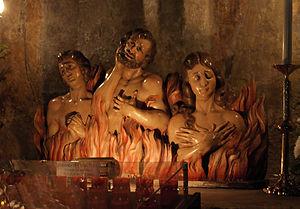
Le purgatoire, thème propre au christianisme, a inspiré les artistes, les écrivains et les traditions populaires.
Le couvent Saint-François est un couvent franciscain situé au centre-ville de Pontevedra. Il est actuellement occupé par quatre frères franciscains.